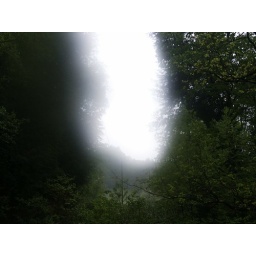
The land across the street from my dad's house in W. Virginia before the morning haze burned off.